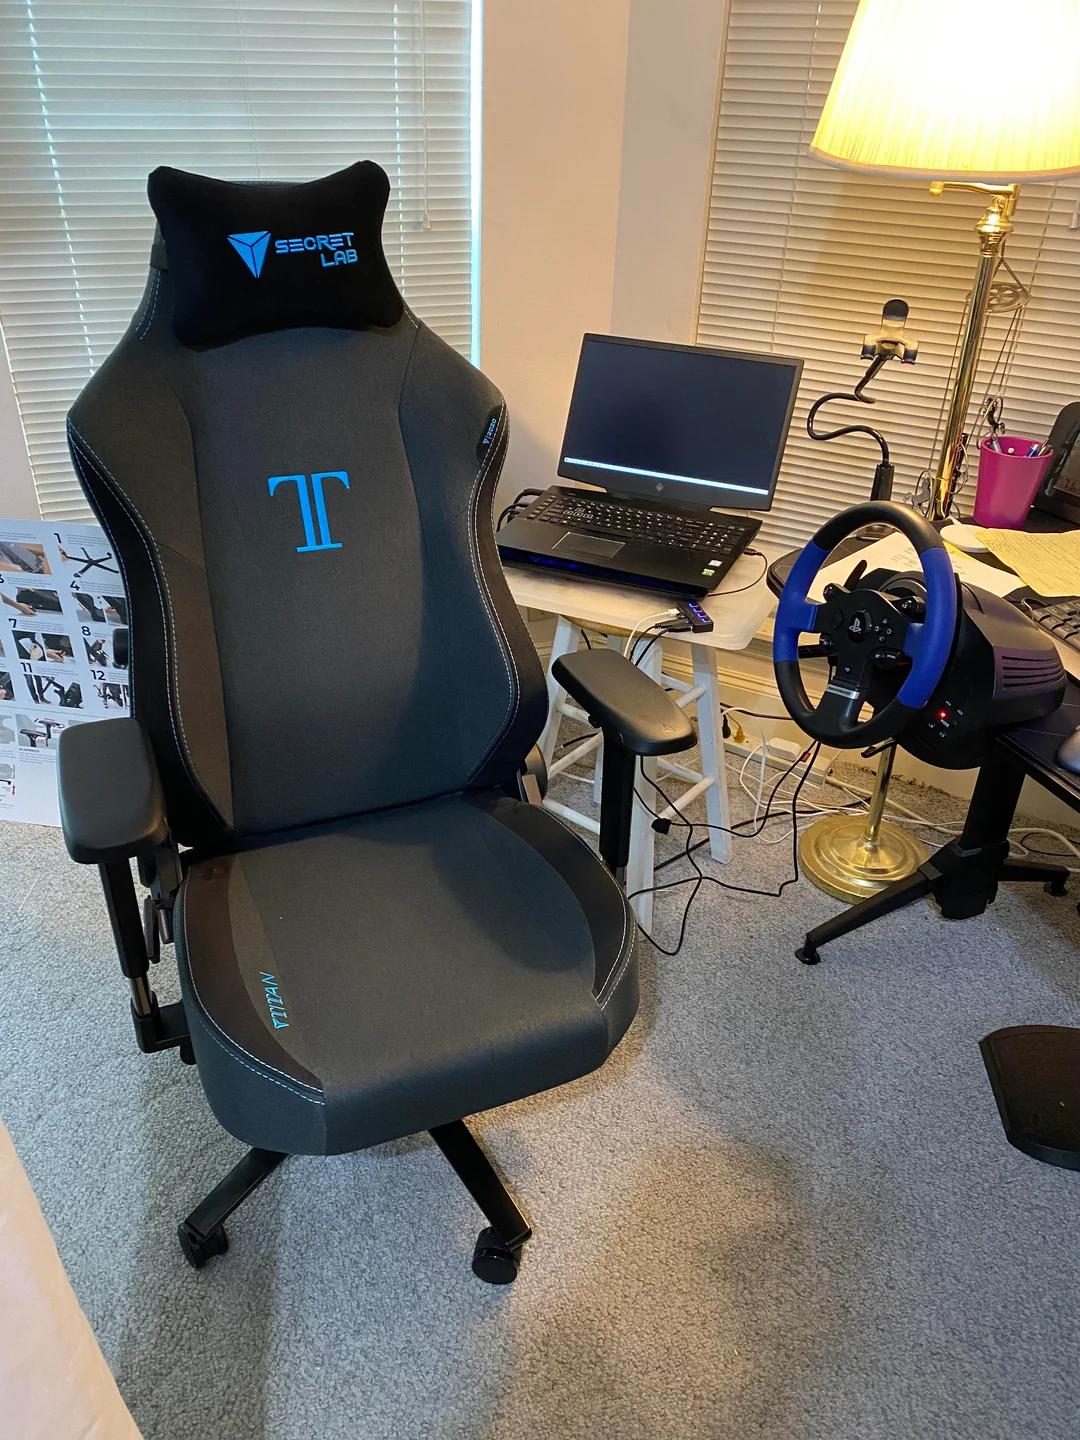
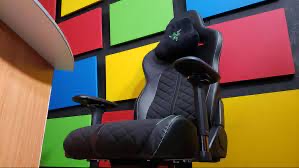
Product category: items_chair
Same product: no